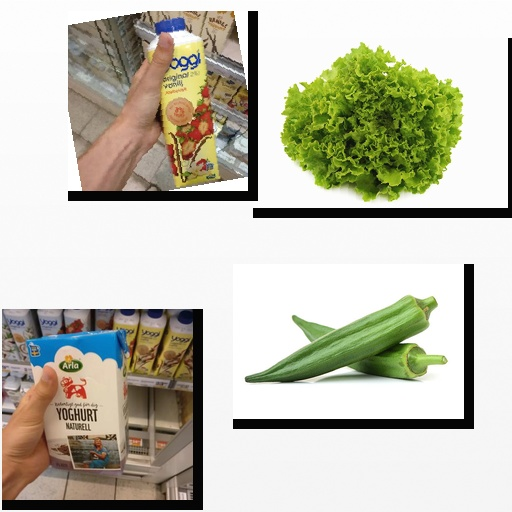
Food items: okra, strawberry_yoghurt, lettuce, yoghurt